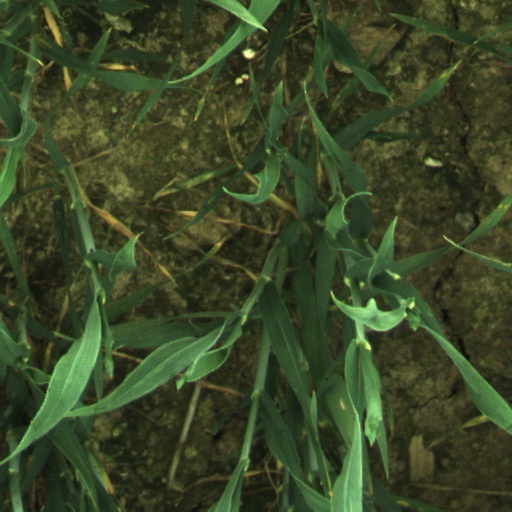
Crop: wheat